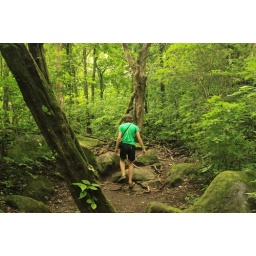
Green boy in a green forest